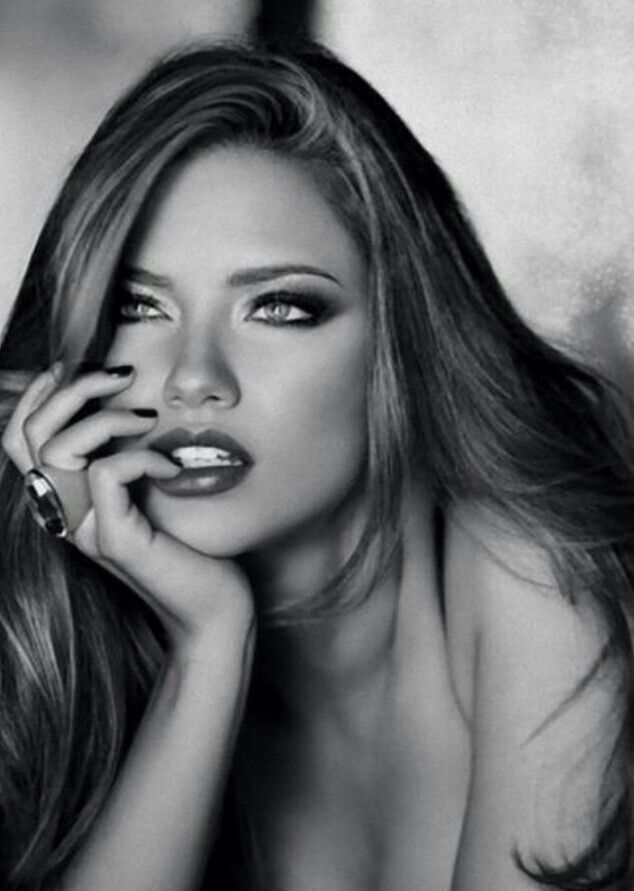
Gender: women